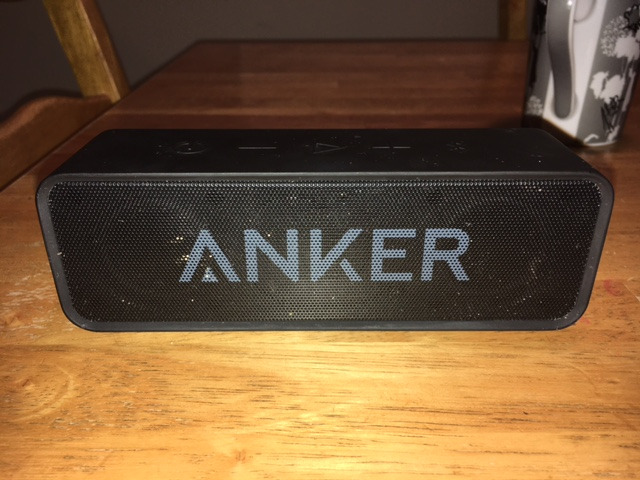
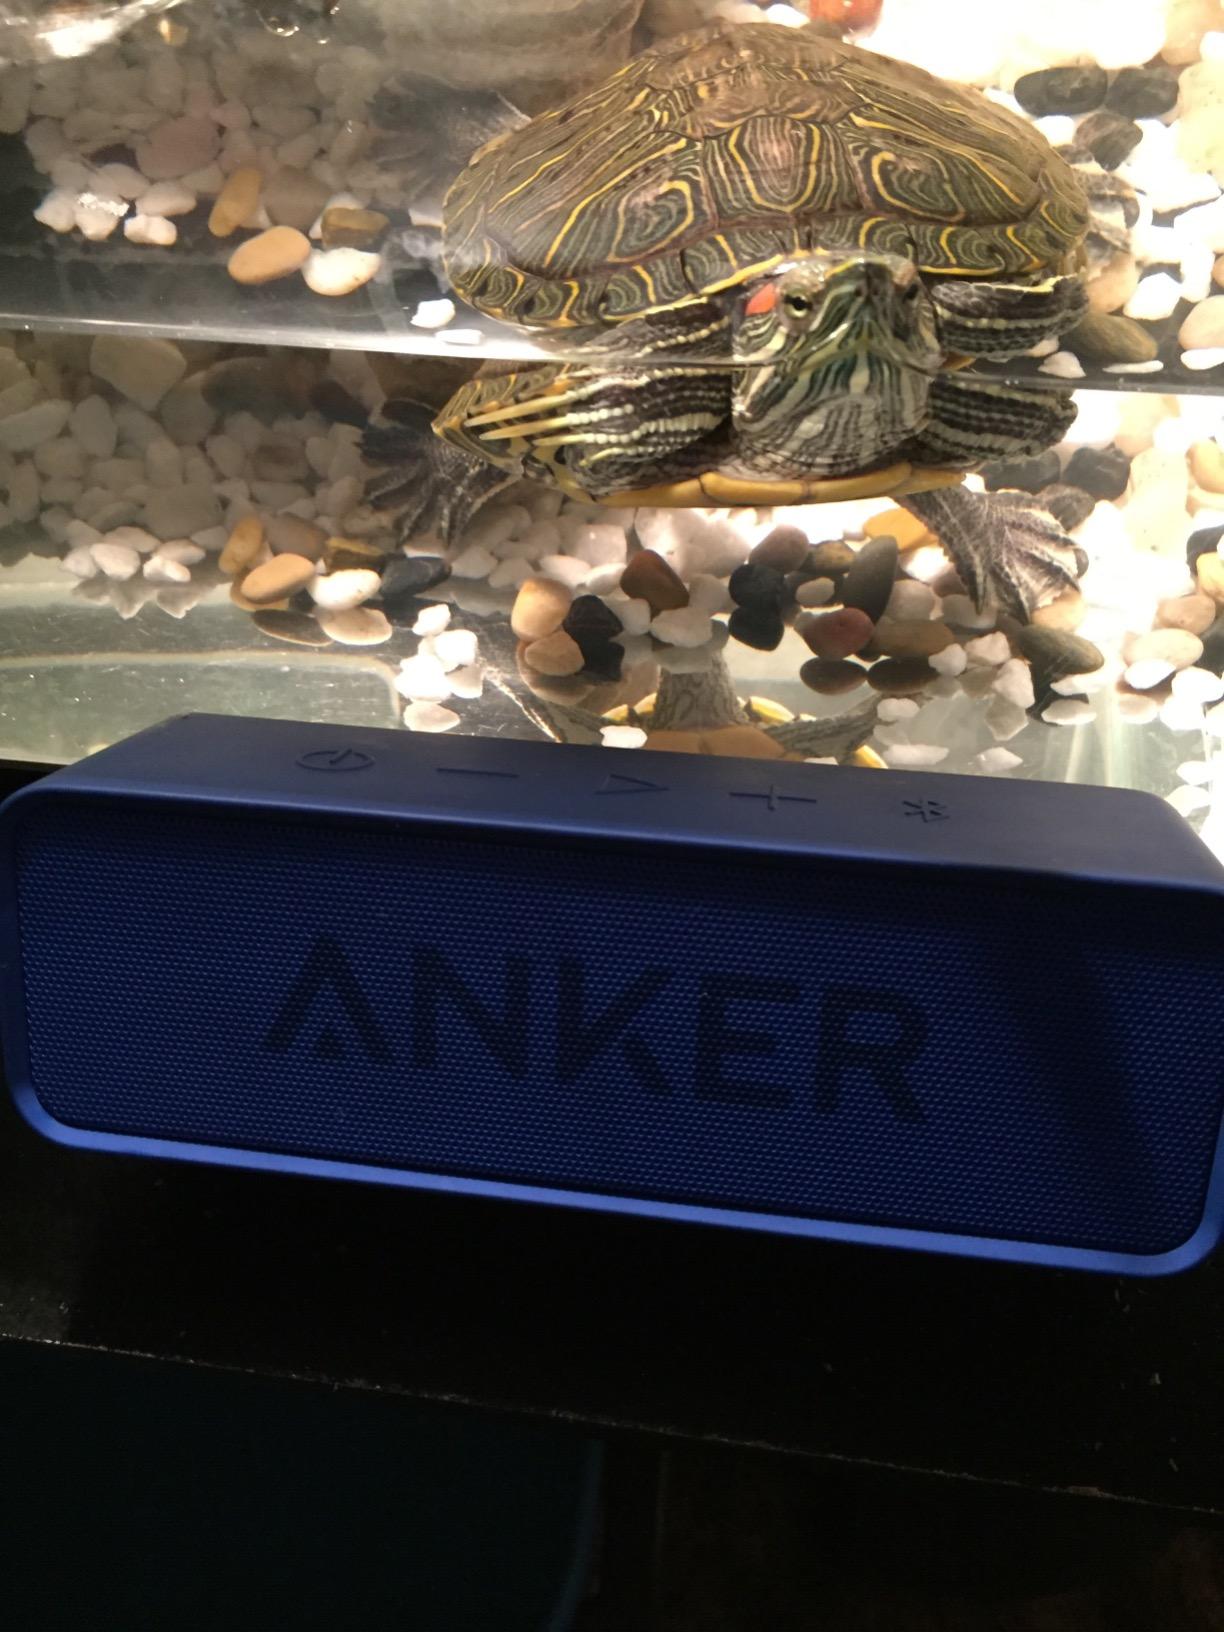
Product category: speaker
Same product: no